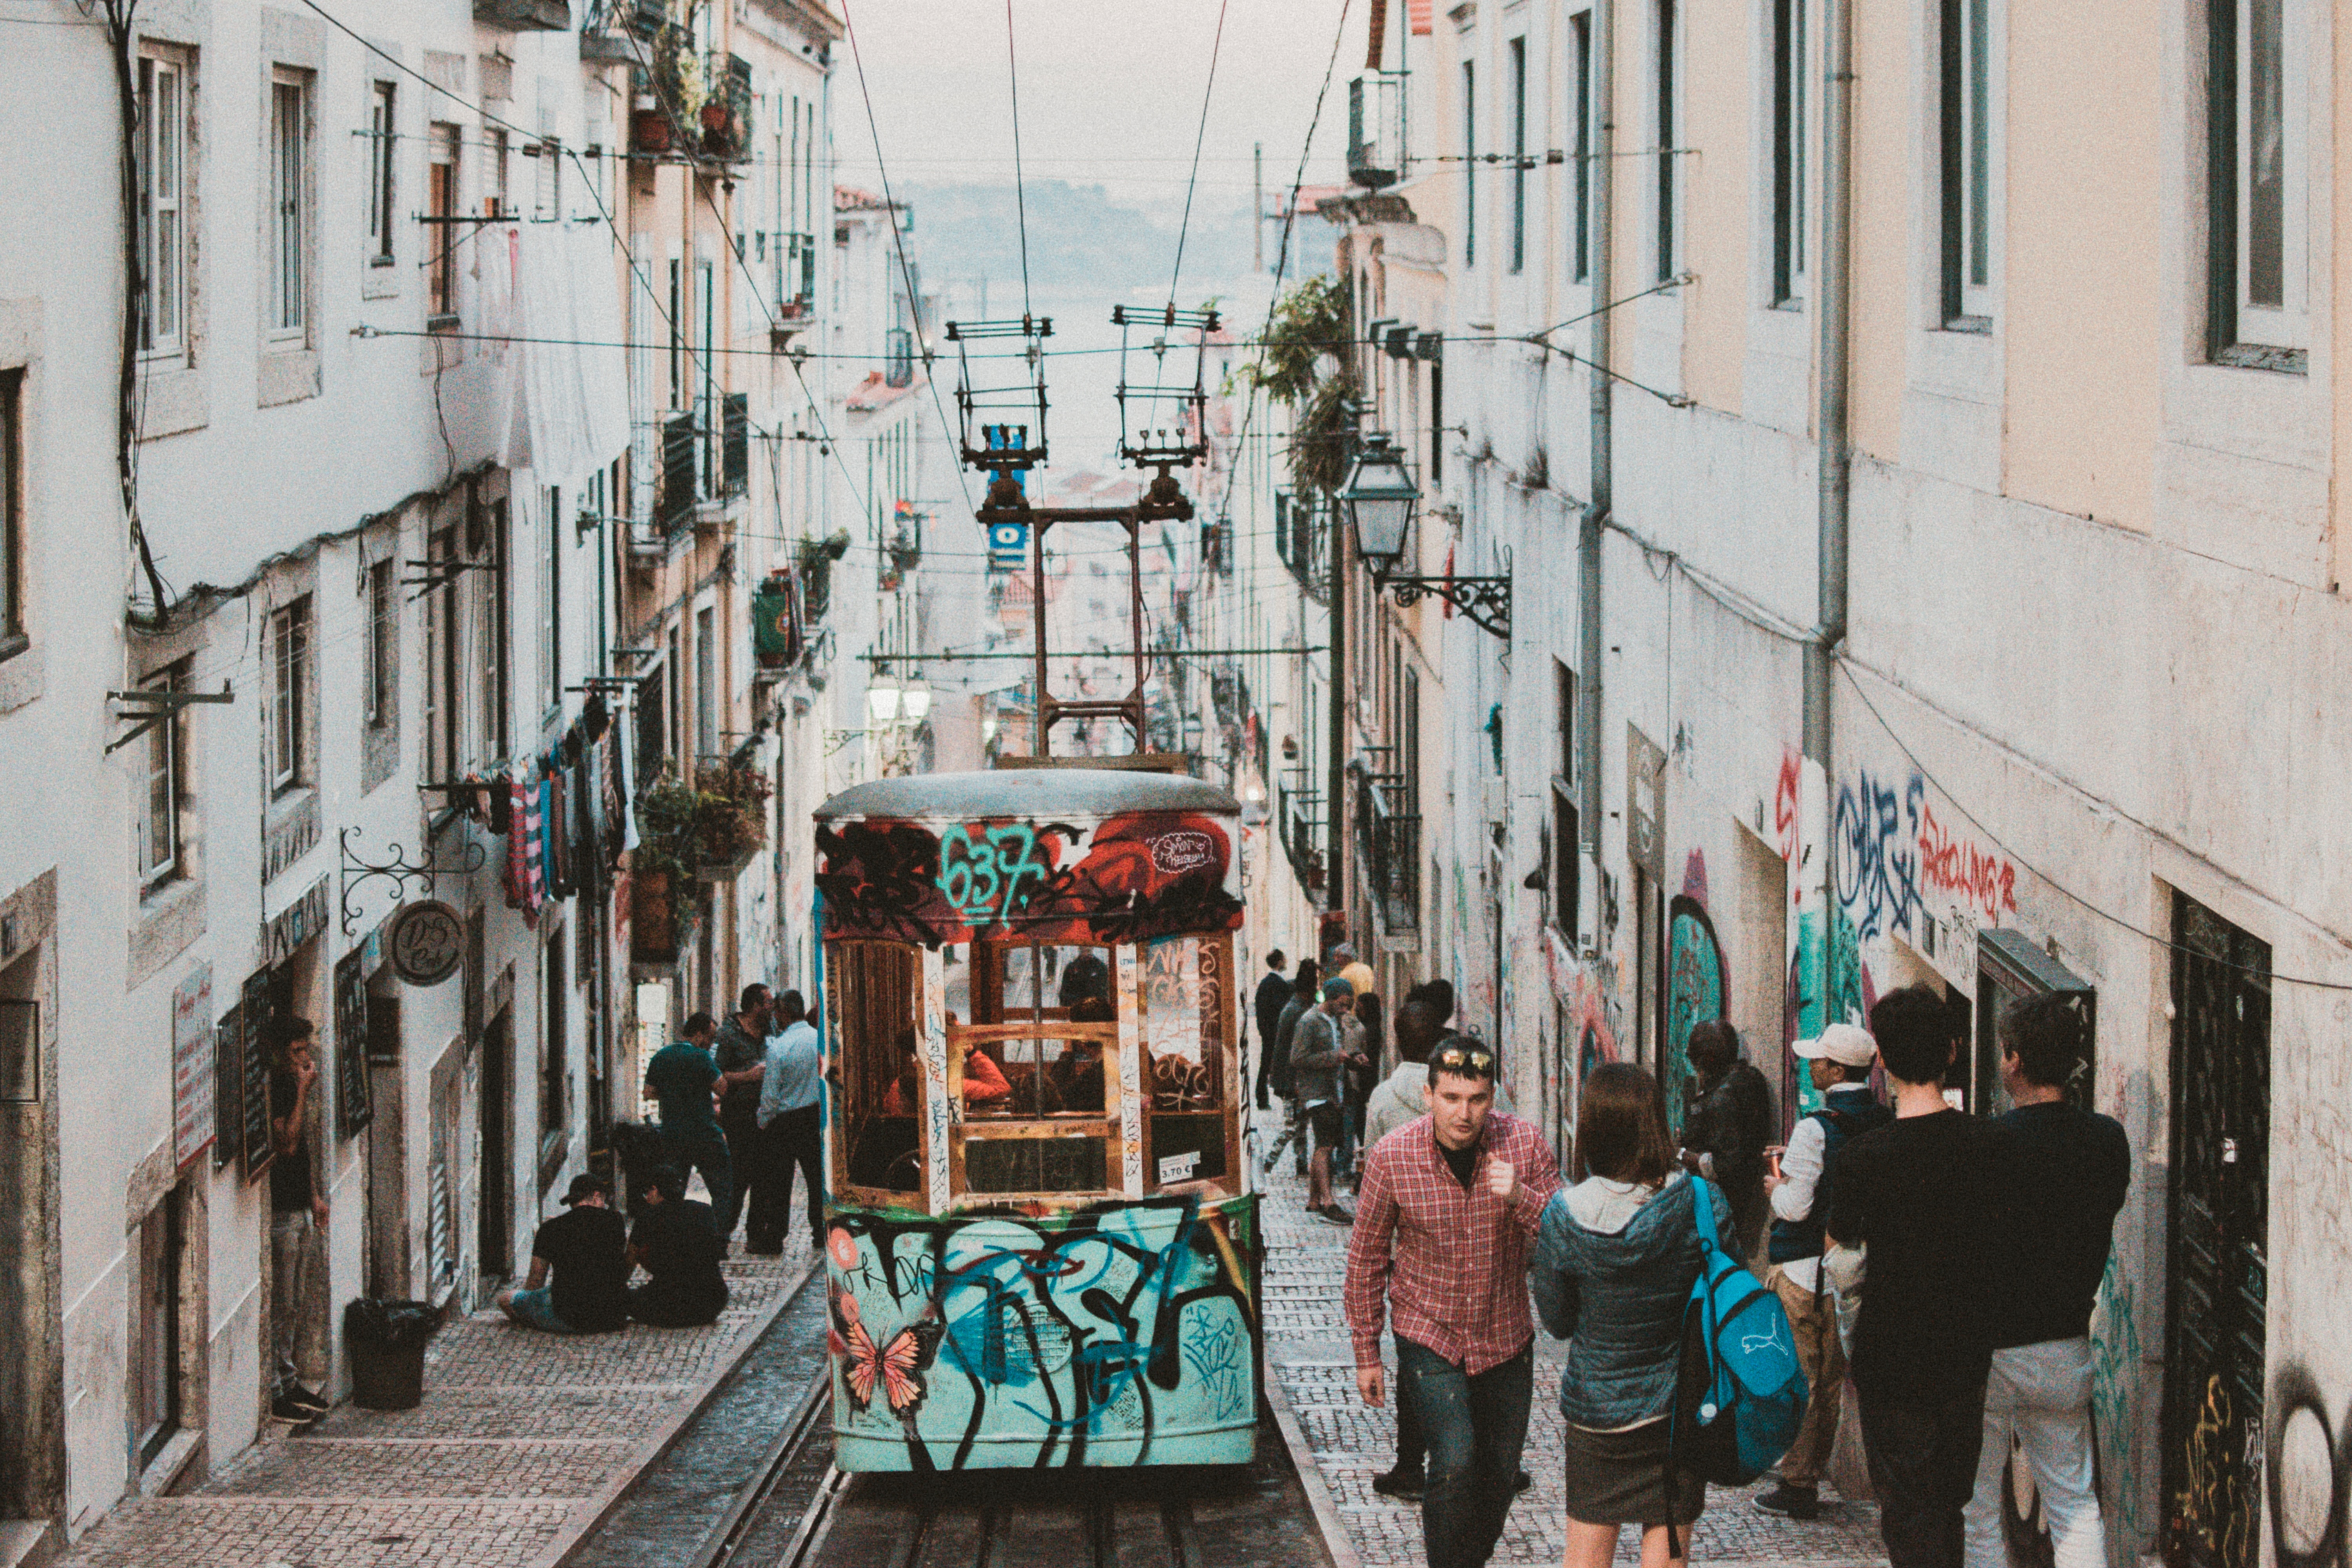
town, street, neighbourhood, vehicle, alley, city, road, tourism, facade, pedestrian